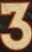
Number: 3